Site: brandenburg
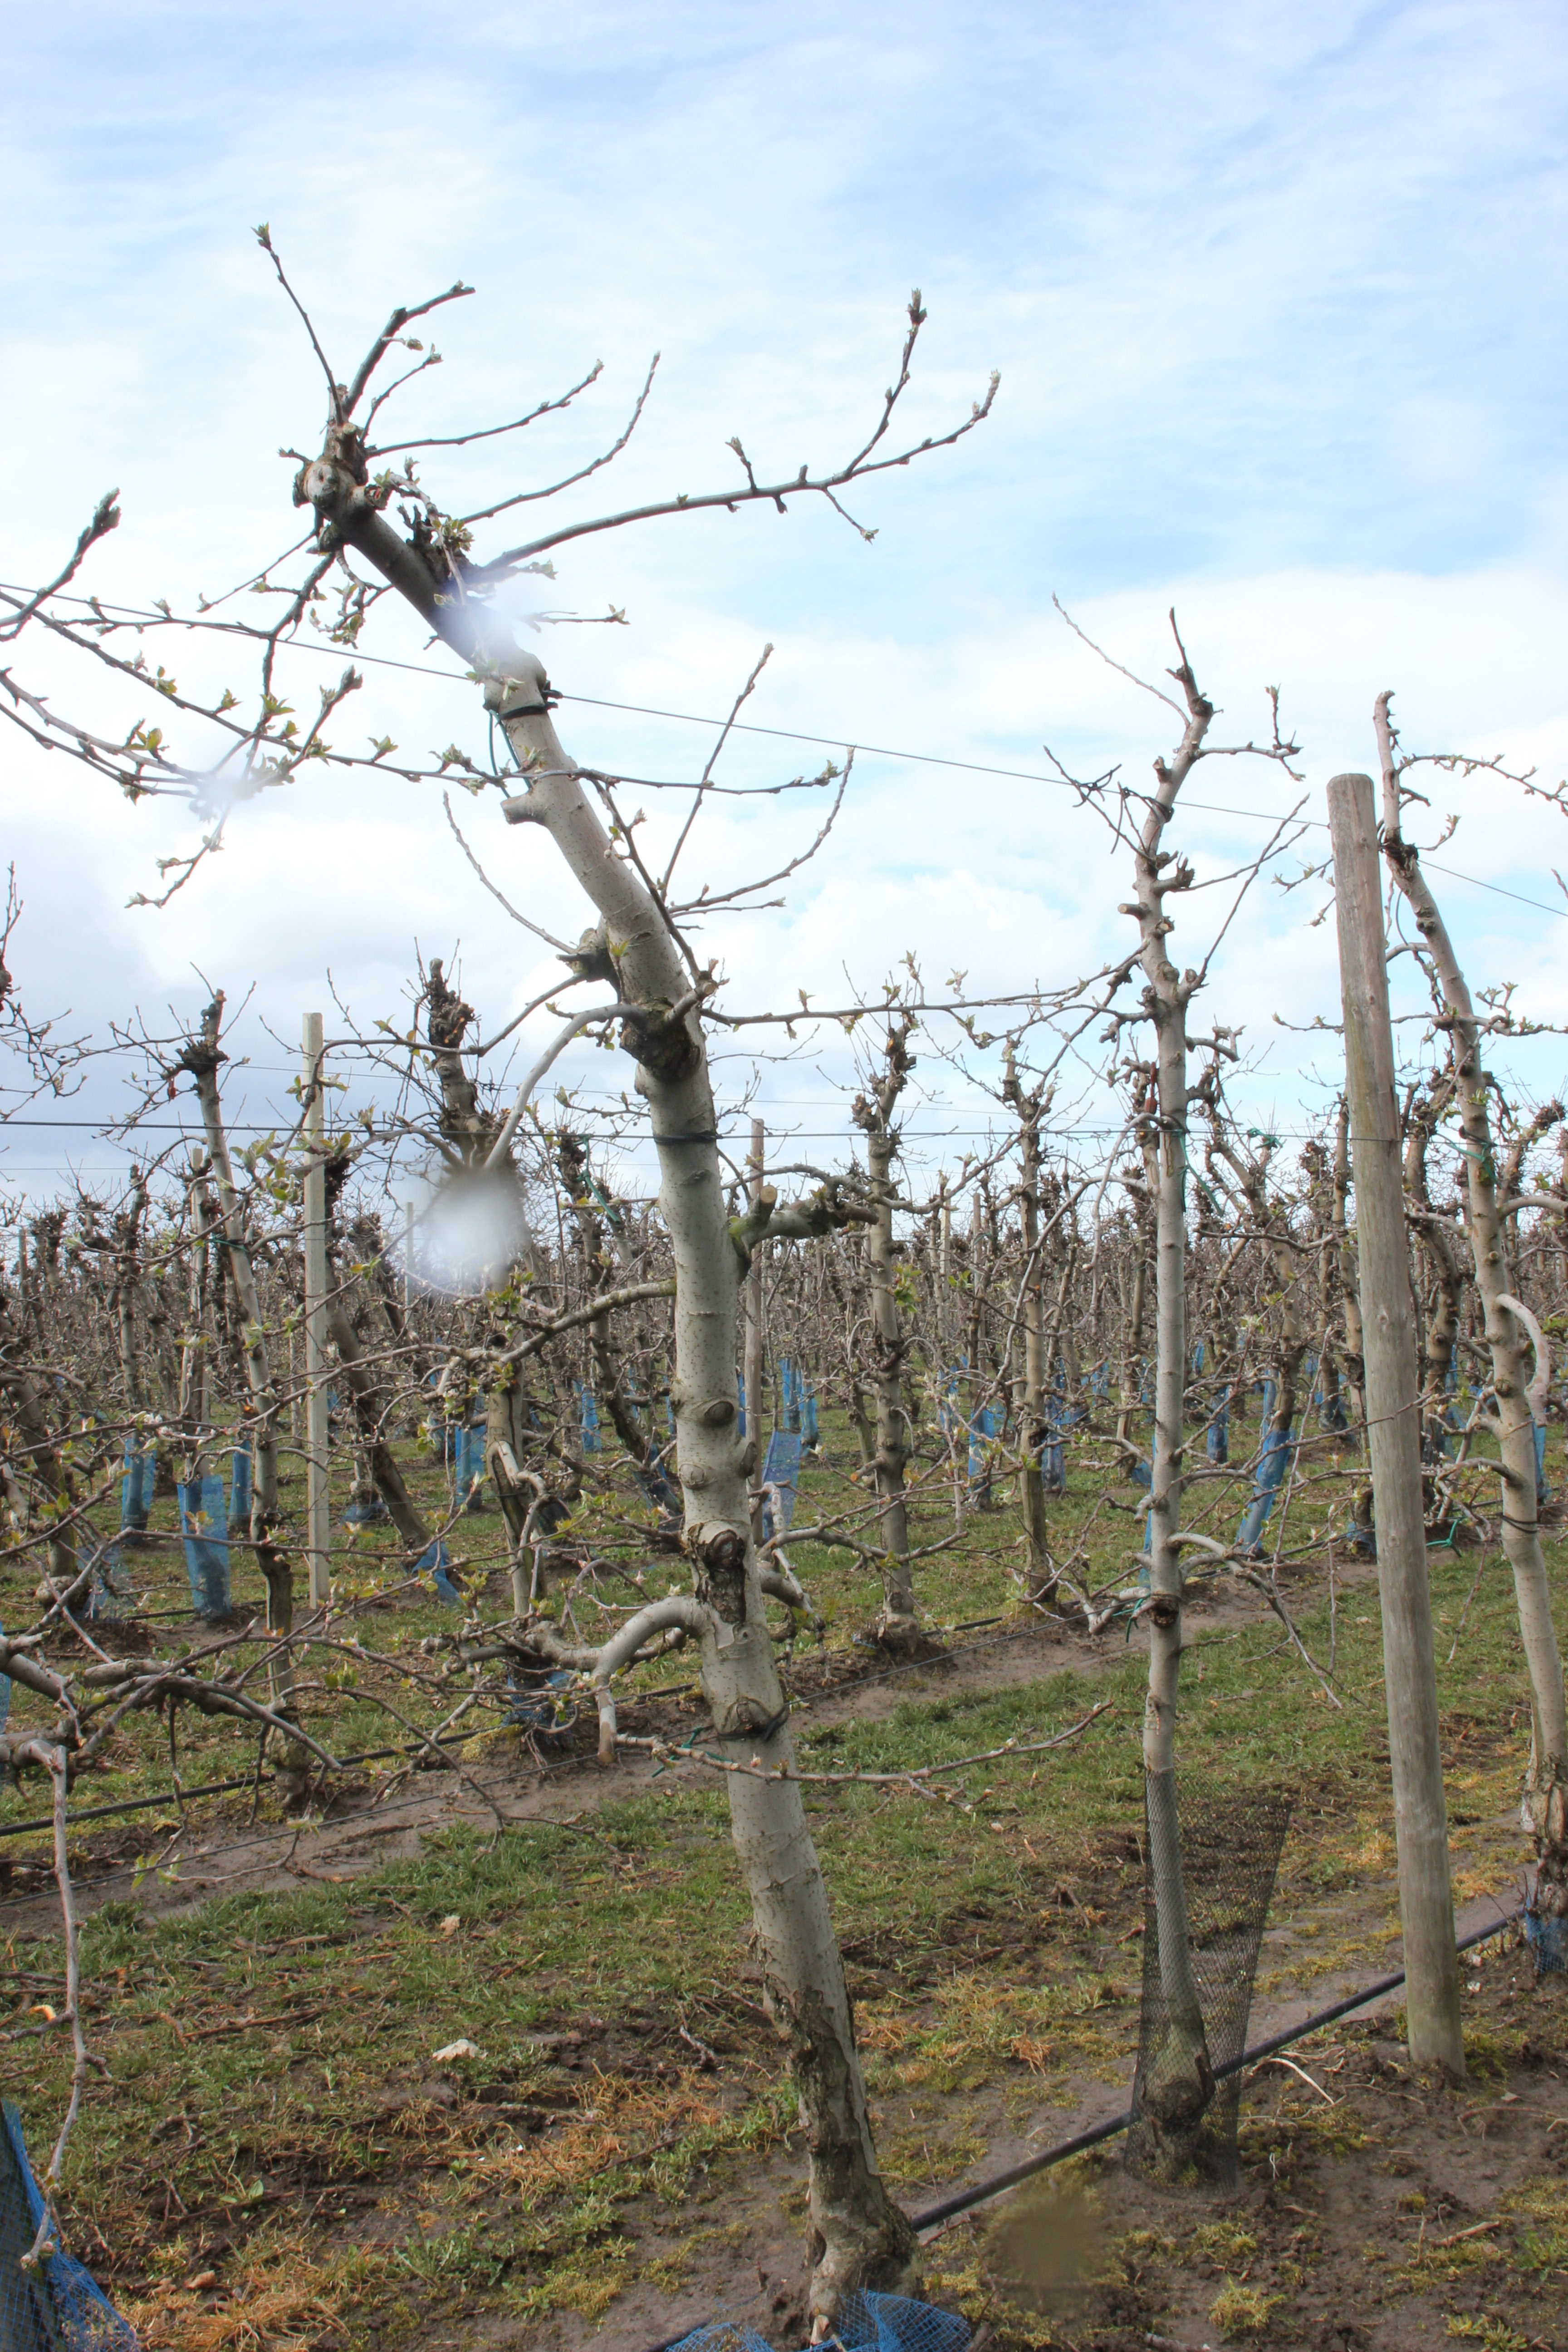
Growth stage (BBCH 55): Inflorescence emergence